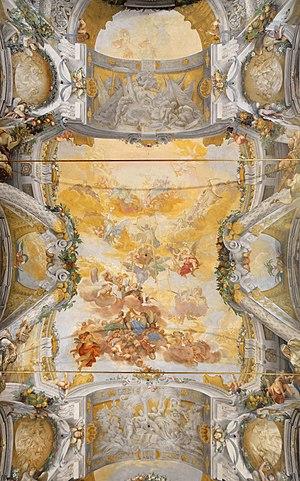
L'église Santi Domenico e Sisto est une église romaine située dans le quartier Monti sur le largo Angelicum al Quirinale près de la piazza Magnanapoli. Elle fut essentiellement construite au XVIᵉ siècle et dédiée à Dominique de Guzmán et au pape Sixte II. Elle est célèbre pour abriter une importante statue du Bernin.